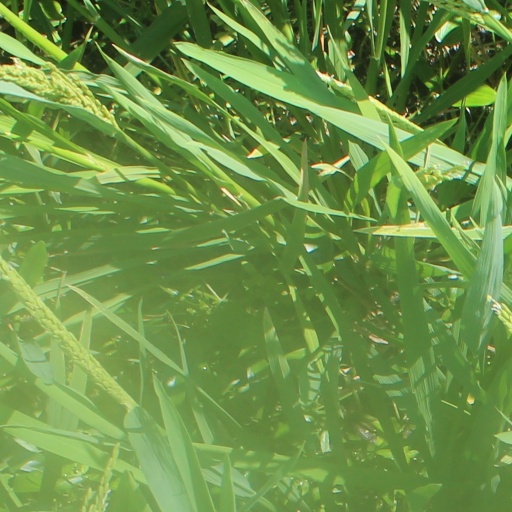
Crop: rice